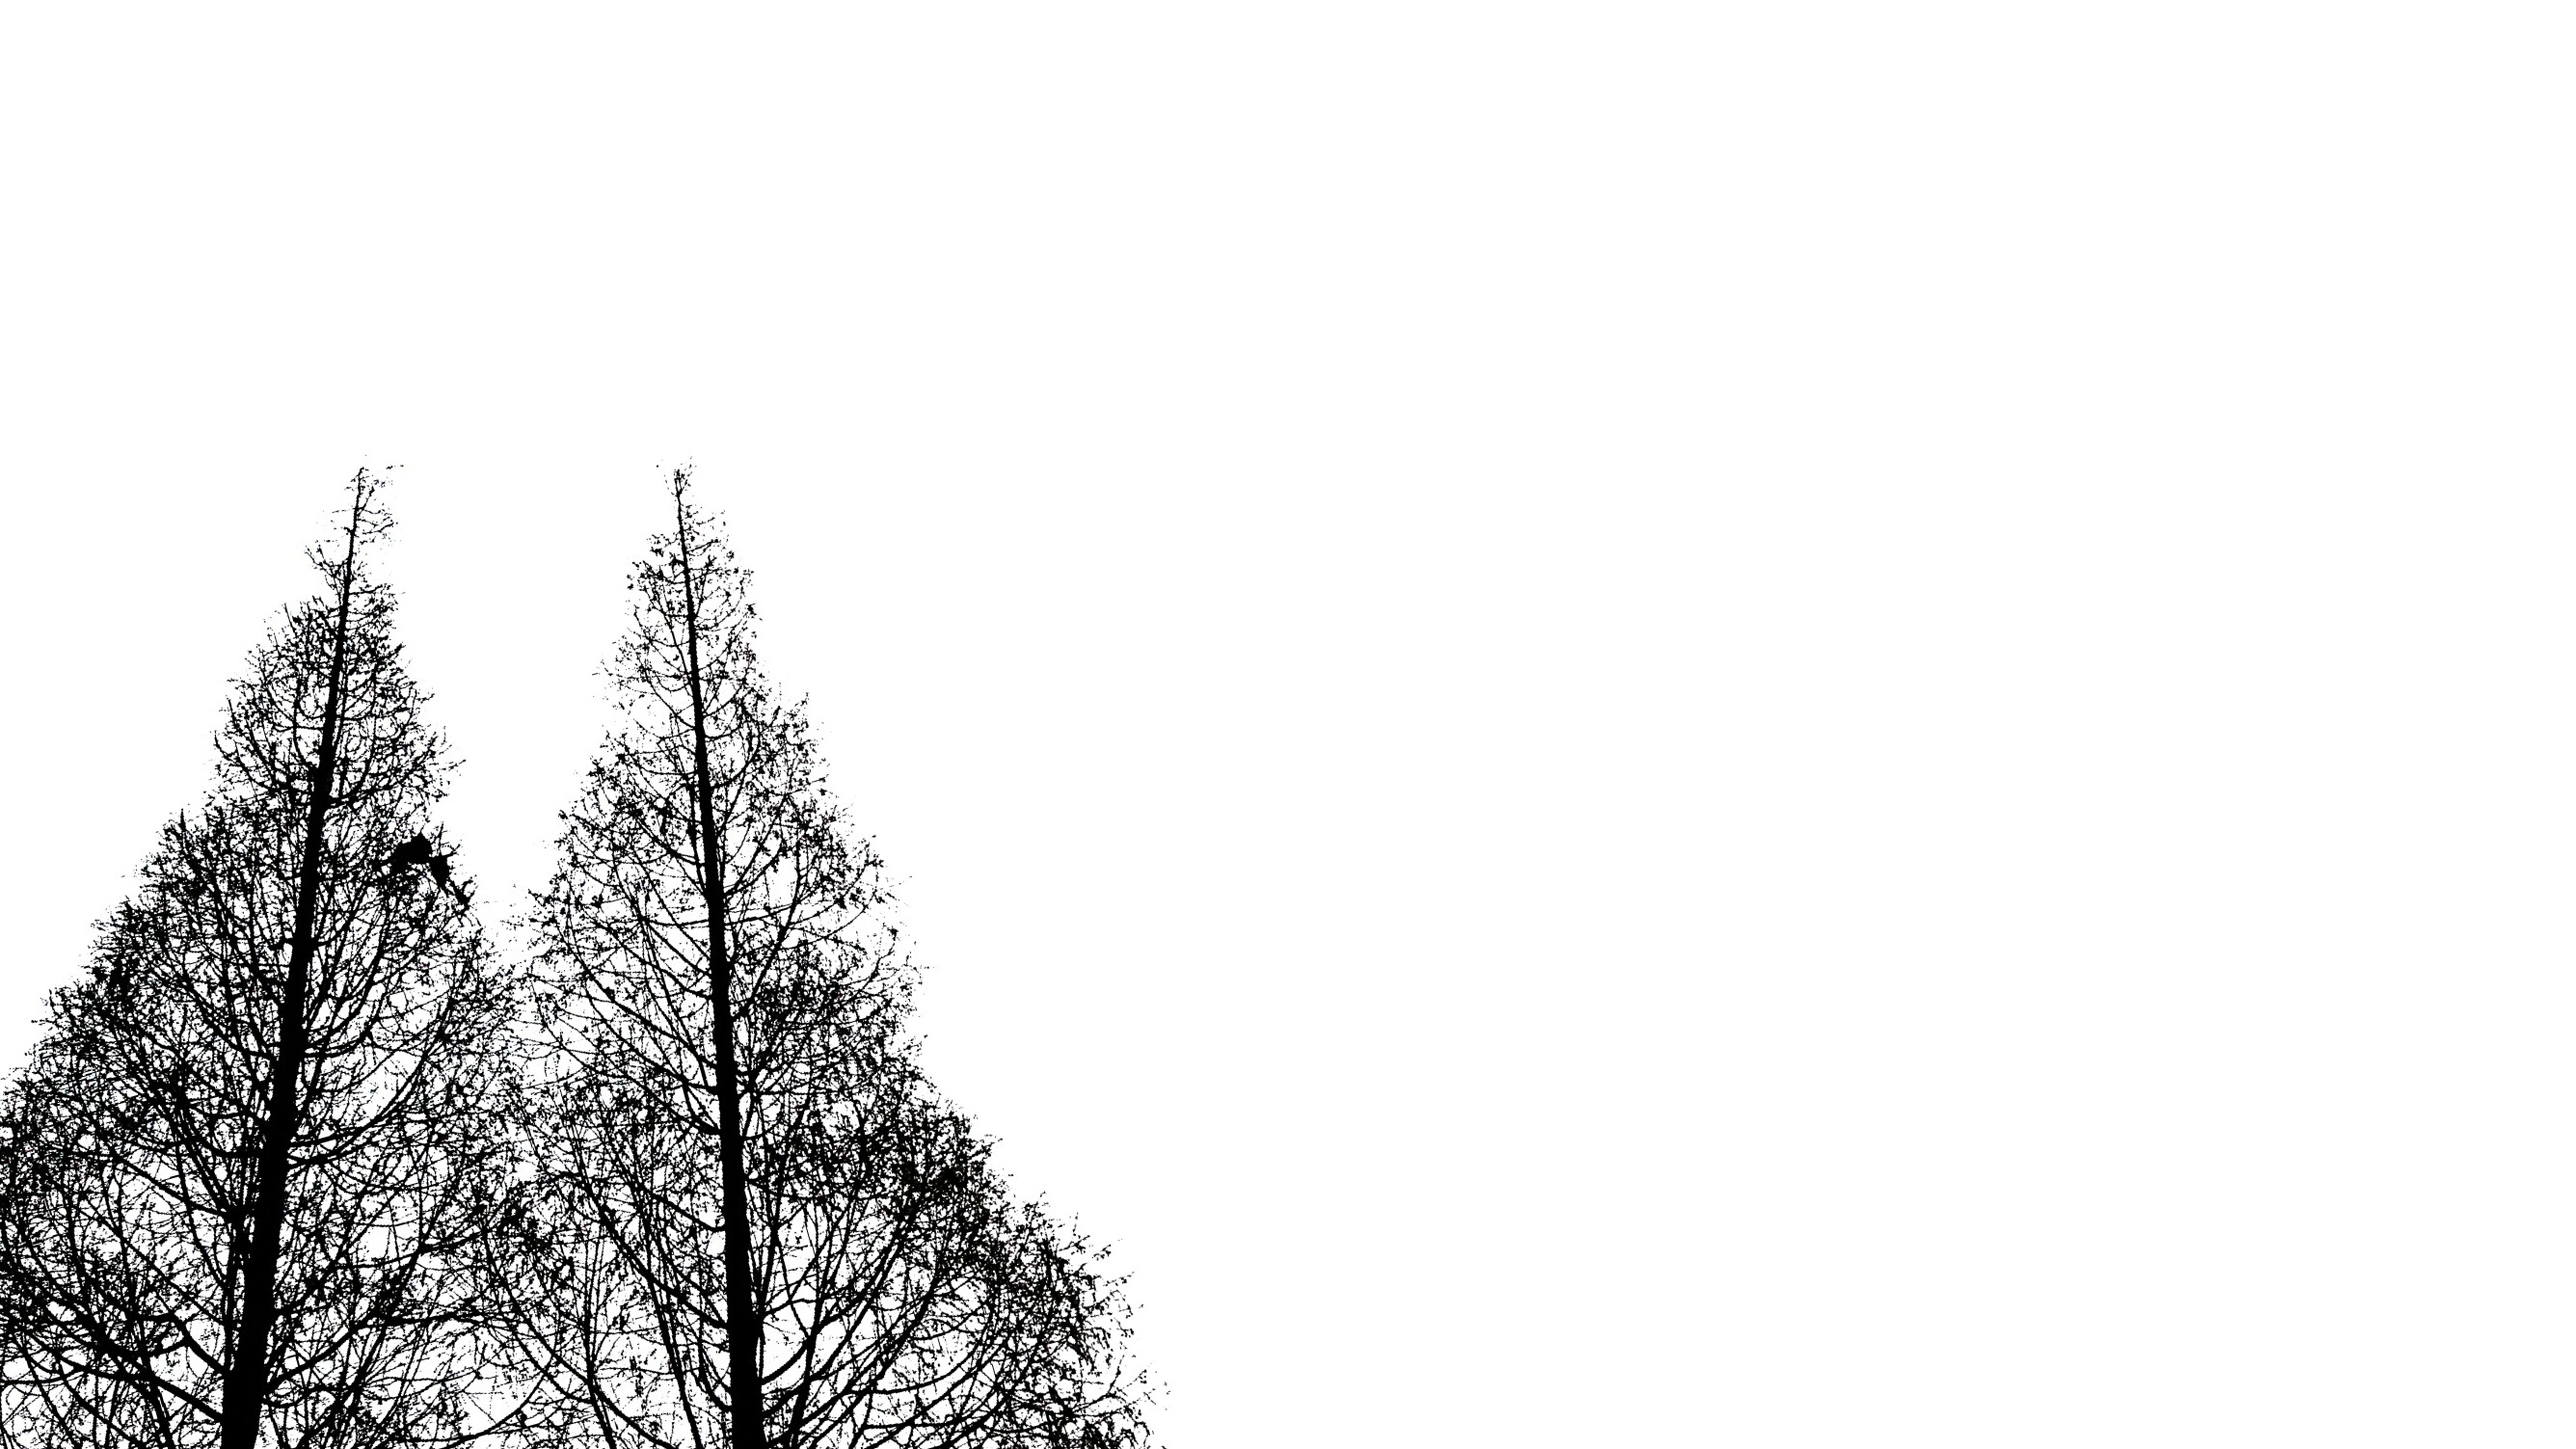
tree, branch, black and white, plant, line, fir, spruce, monochrome photography, woody plant